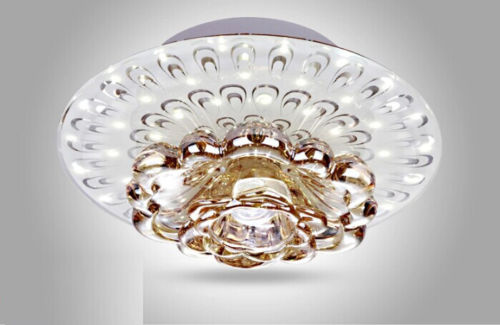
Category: lamp